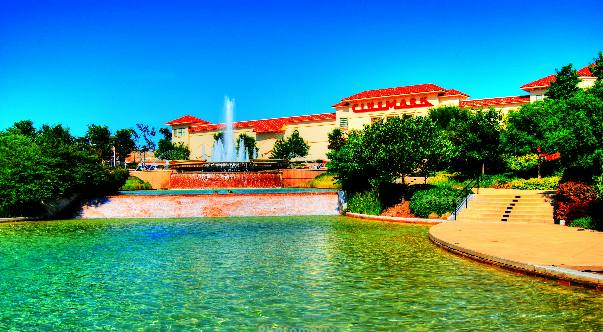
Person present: No